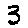
Label: 3